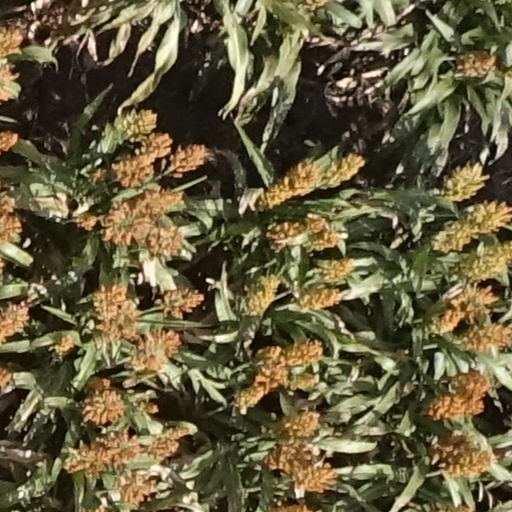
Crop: sorghum